Nay Chi Oo

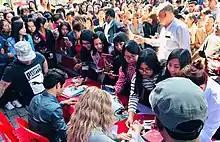
Nay Chi Oo and actor Nay Min at the signing event of "Yan Thu" film

Nay Chi Oo is using the popular social networking website Facebook for her beauty blogger career. In February 2017, she began posting make-up tutorials on Facebook under the page name "beautybynaychi". She regularly posts make-up tutorials, make-up first impressions, beauty tips, and product reviews. At the end of the year, she became one of the most popular beauty bloggers in Myanmar.